Wandsworth Bridge

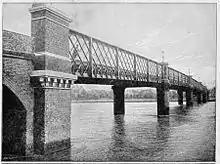
Narrow lattice truss bridge crossing a wide river

The company was unable to finance the building of Ordish's design, and in 1870 a new act of Parliament, the (33 & 34 Vict. c. cxxv), was passed giving the company permission to build a bridge wide, crossing the river with five spans. Ordish was asked to design a cheaper bridge to the new specifications but refused to change the design, so Julian Tolmé was appointed designer in his place. Tolmé designed a starkly functional lattice truss bridge of wrought iron. It cost £40,000 (about £ in ) to build, and consisted of five identical spans, supported by four pairs of concrete-filled iron piers; each of the cylindrical piers was sunk into the riverbed. The bridge was due to open in early 1873, but the workmen building it went on strike, and a third act of Parliament was necessary to give the company time to resolve the dispute and complete the project.